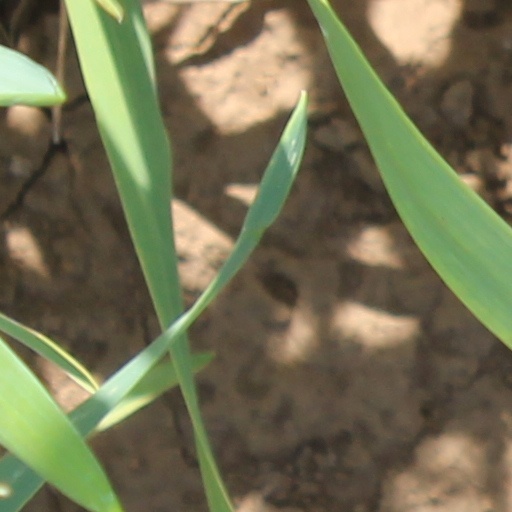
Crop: wheat